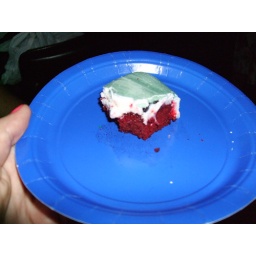
Dino guts! Delish red velvet cake by Dots!